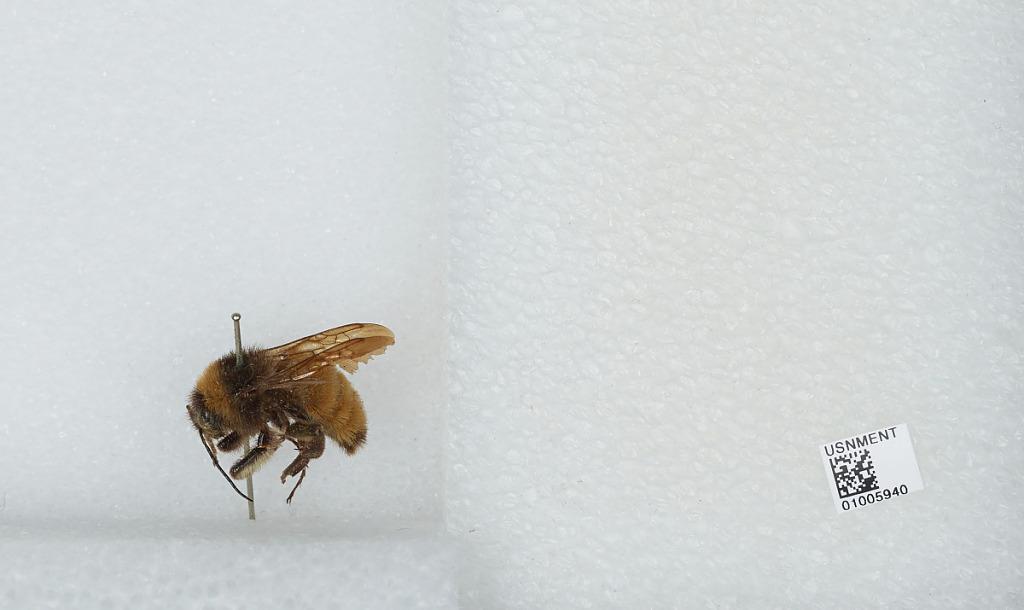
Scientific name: Bombus (Fervidobombus) fervidus fervidus (Fabricius)